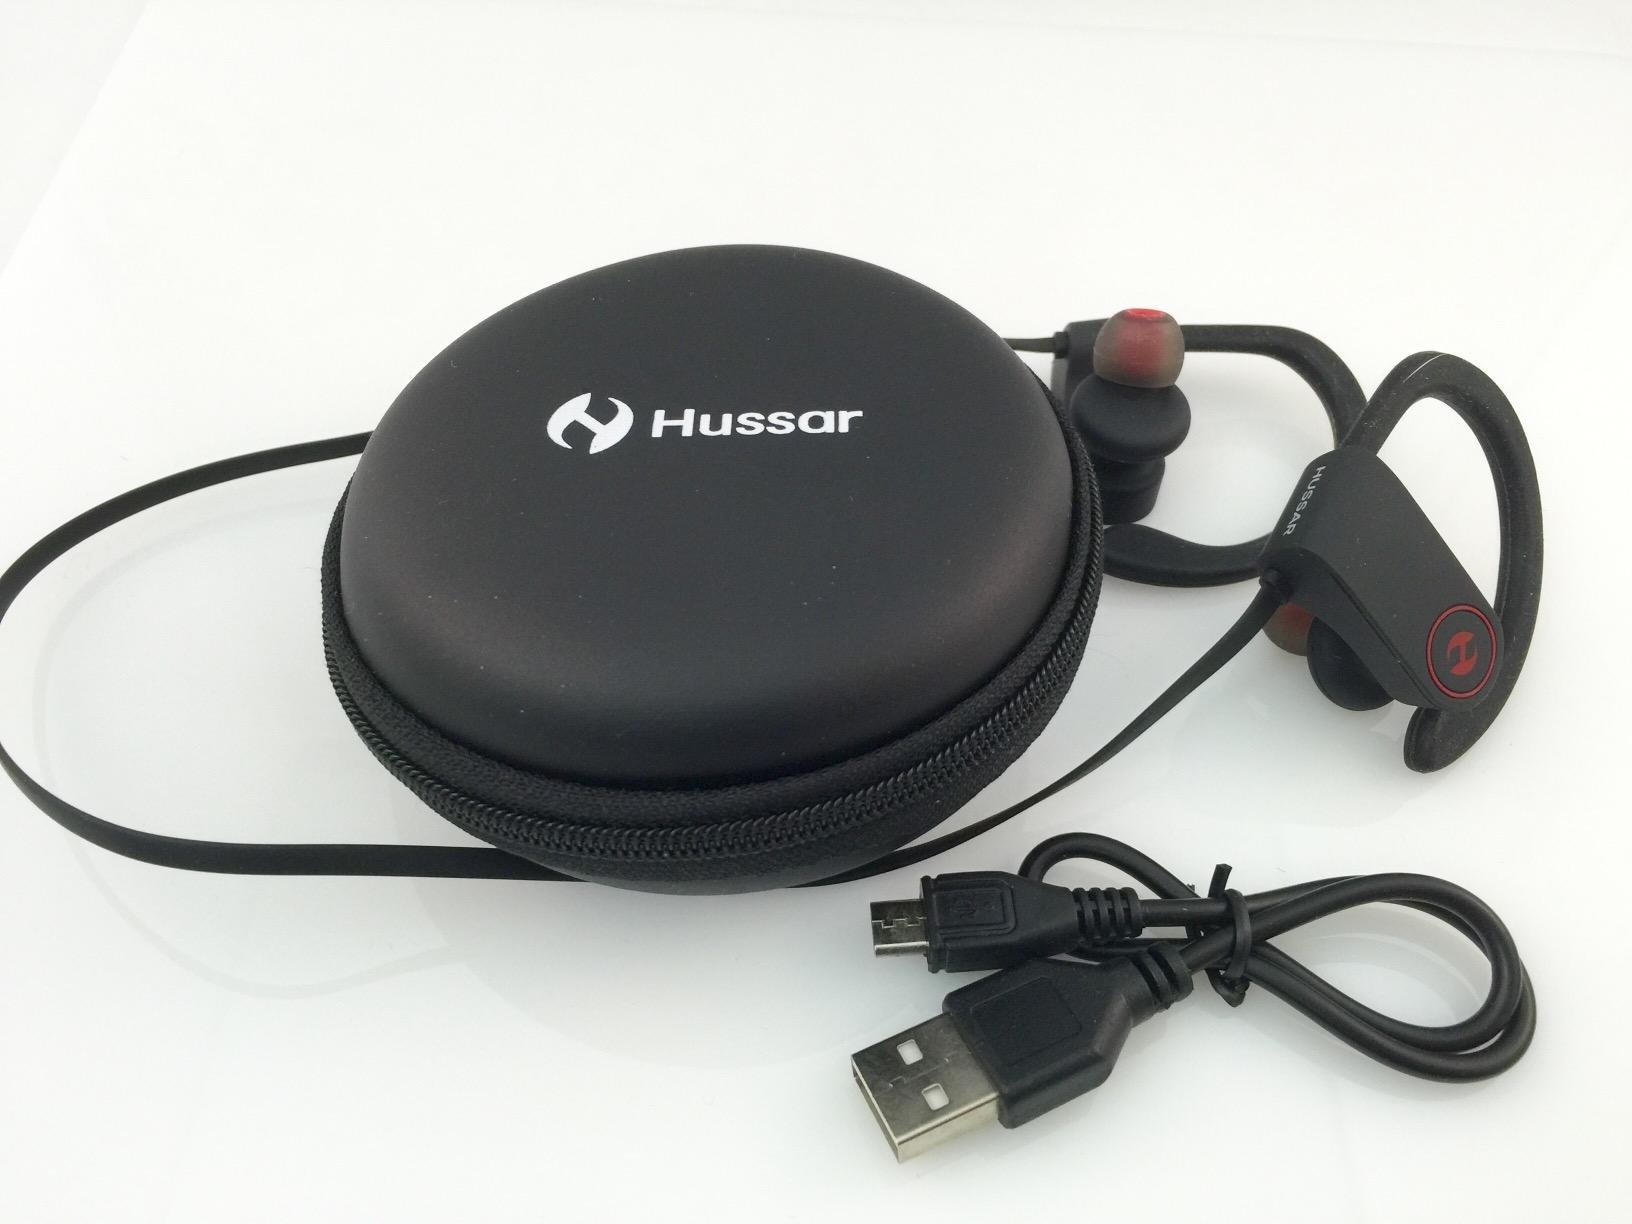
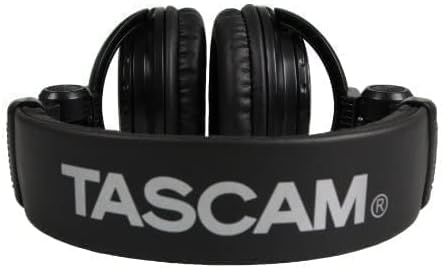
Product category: headphones
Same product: no